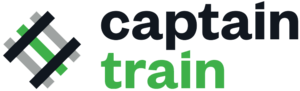
Logo de Captain Train SAS depuis septembre 2015.
Trainline est une agence de voyages française, un intermédiaire de commerce consacré à la vente en ligne de billets de train et de bus en Europe. Via son application web et ses applications mobiles, il permet d'acheter les billets de plusieurs compagnies européennes aux tarifs fixés par ceux-ci et en prenant en compte leurs cartes de fidélité, supports de billets électroniques, et bons de paiement.